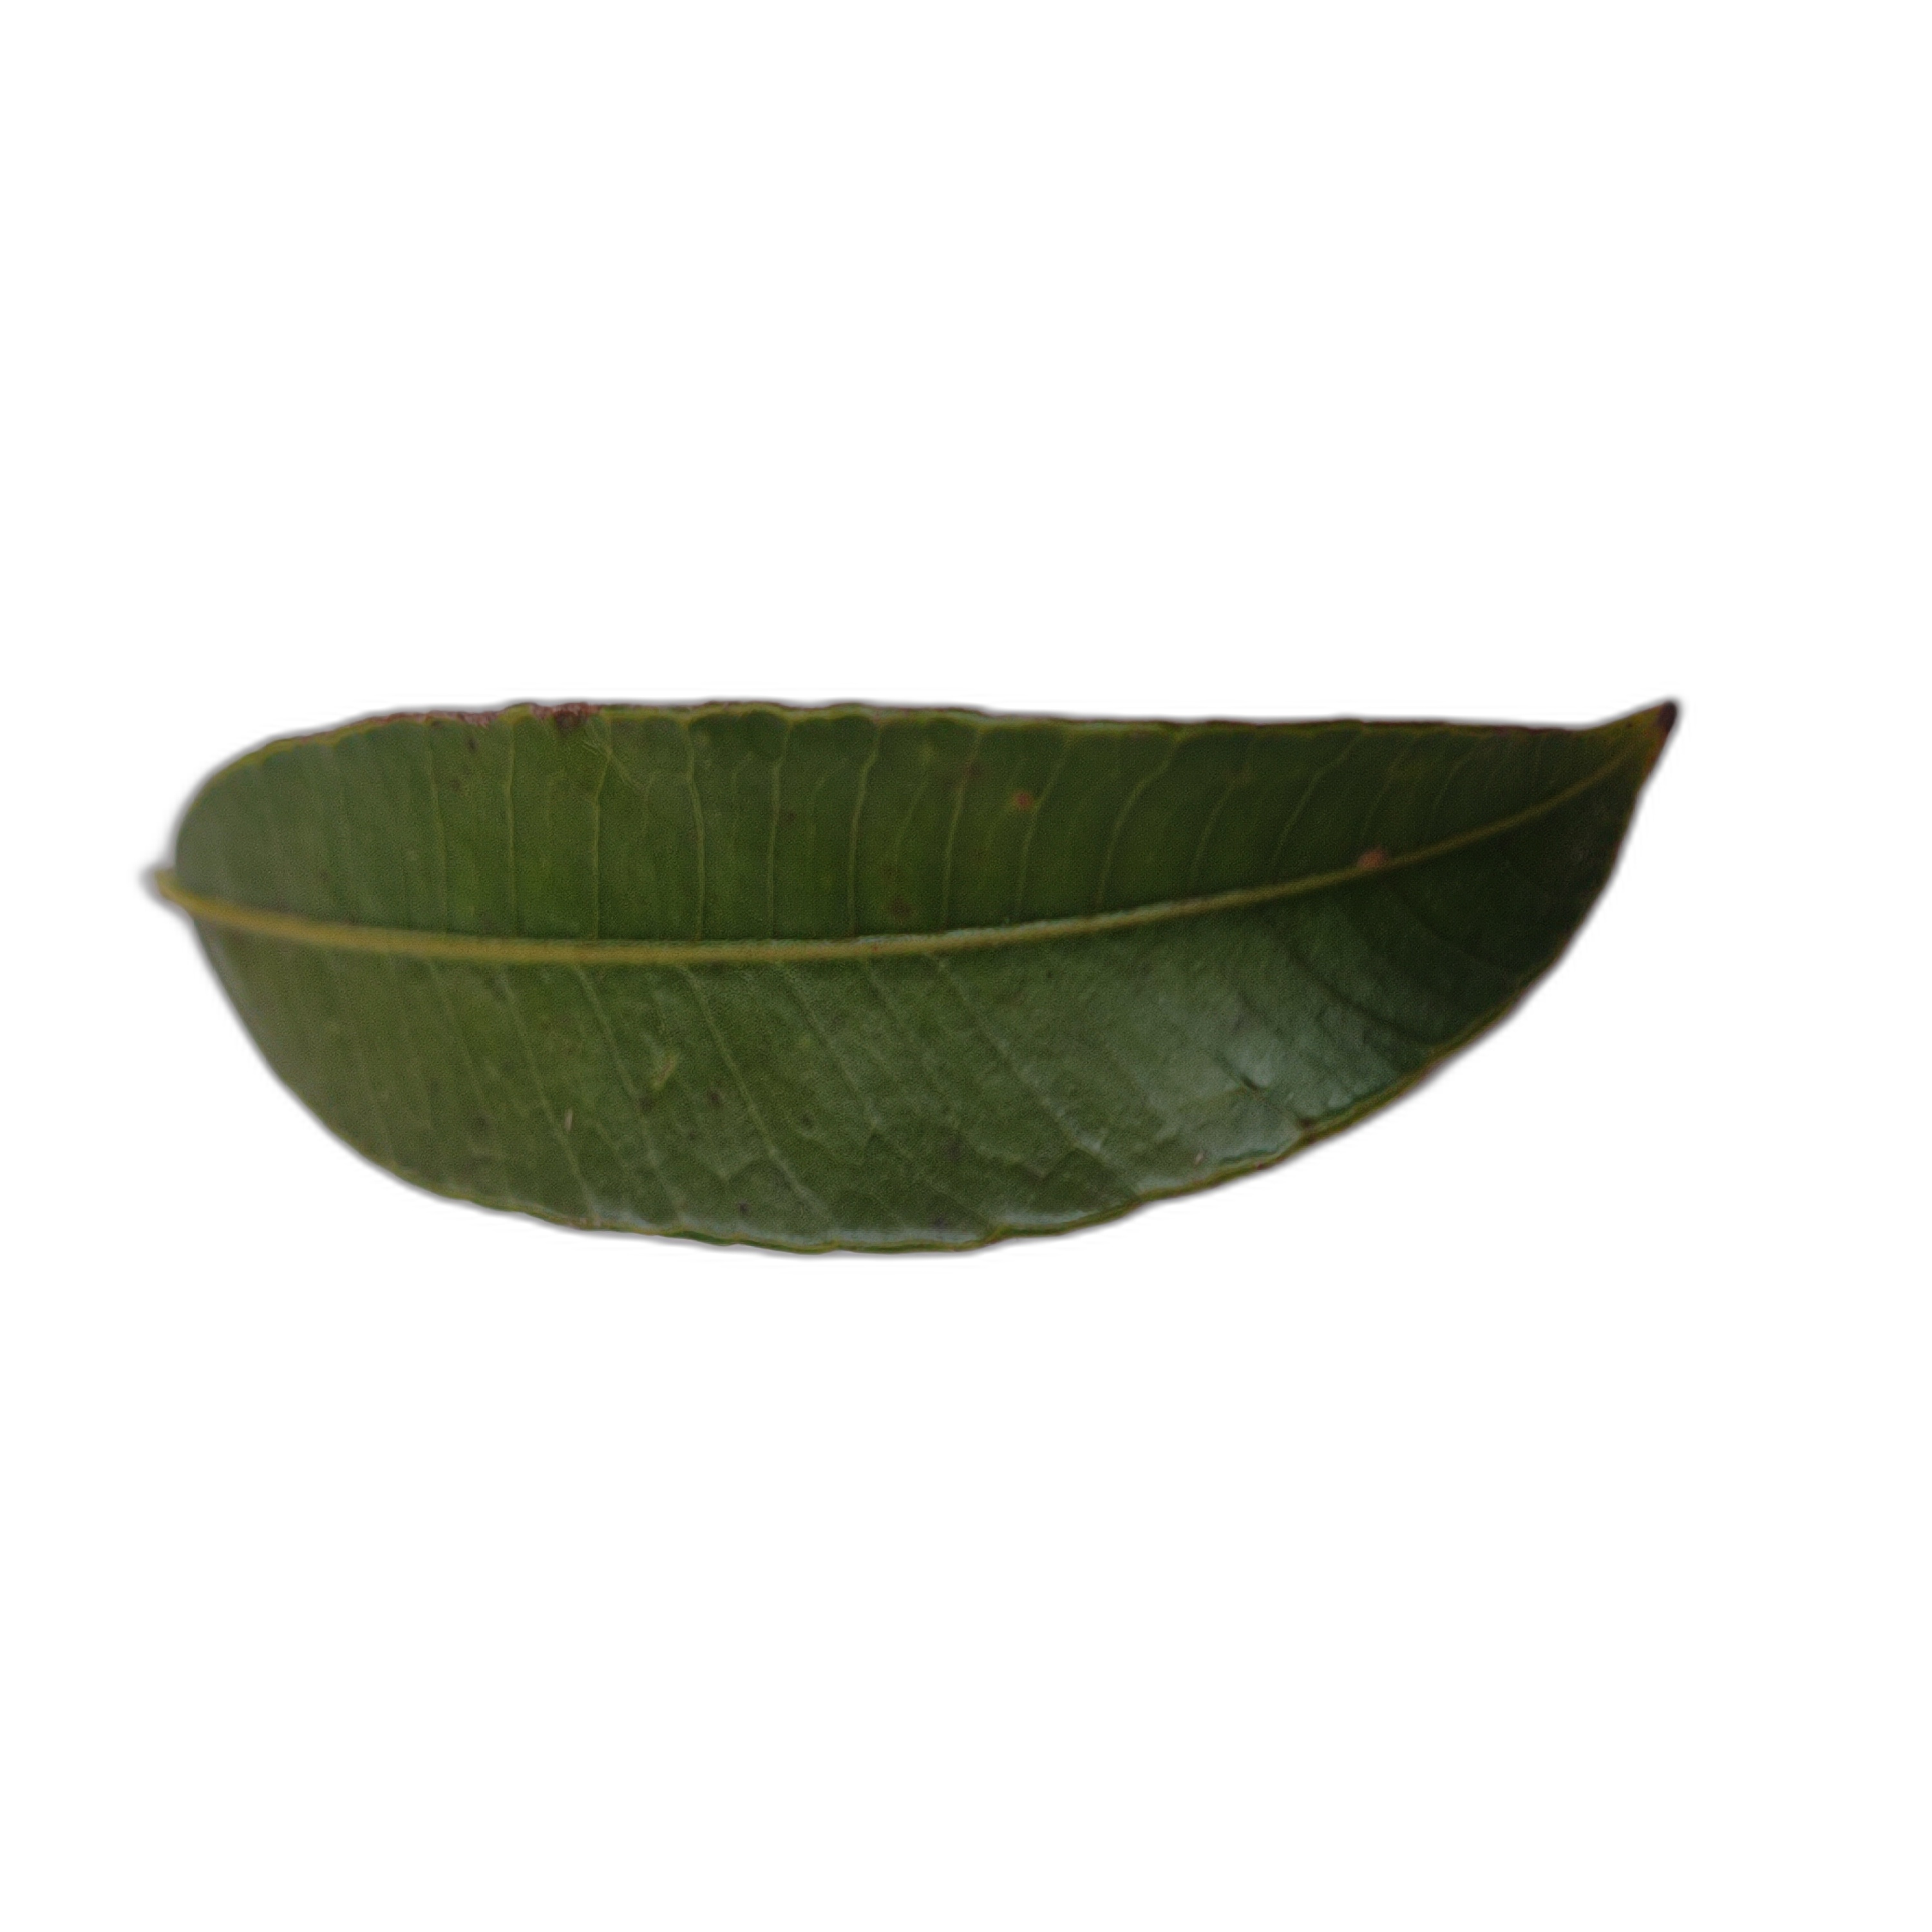
Label: healthy